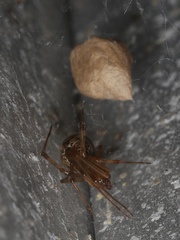
Species: Parasteatoda_tepidariorum